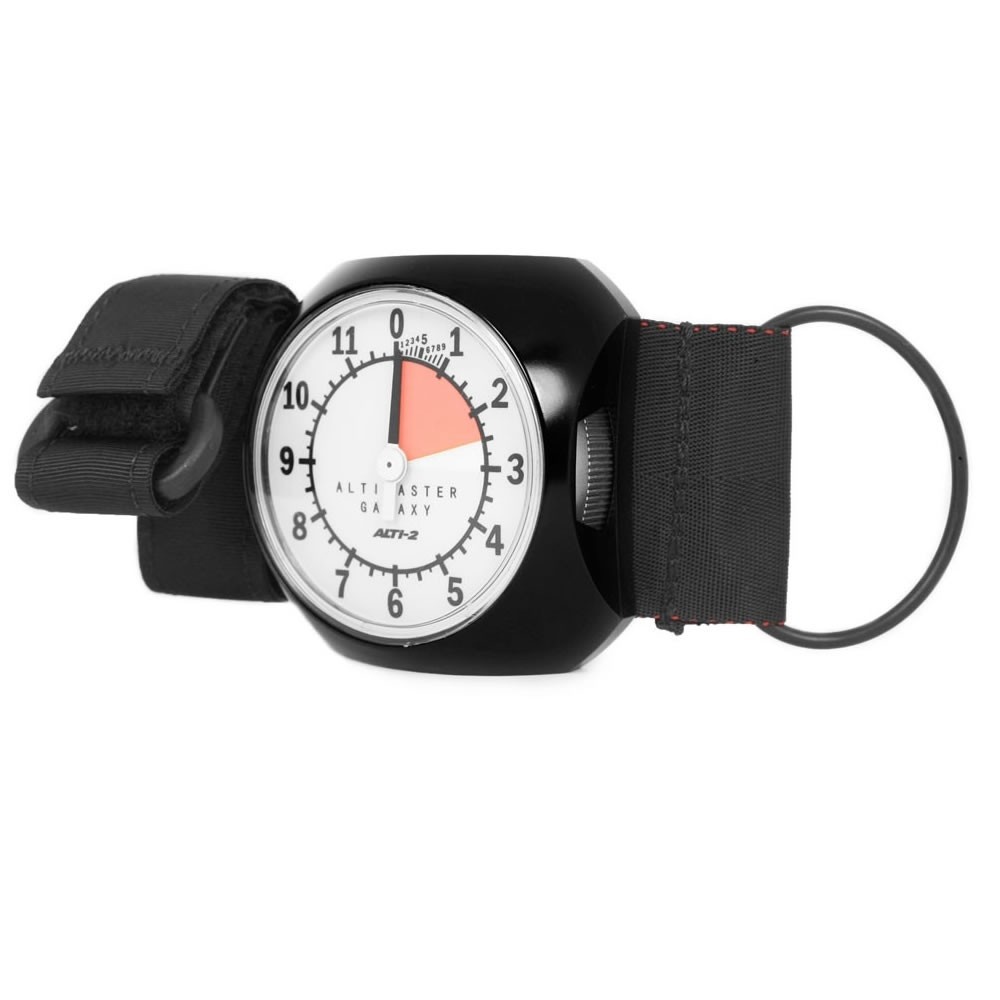
Altimaster Galaxy Altimeter
Features User-replaceable lens glow face in feet. Large, bold numbers that are easy to read Engraved serial number Robust machined aluminum casing available in a variety of colors Sturdy hand mount (wrist mount available as an optional accessory) Galaxy has an altitude range of 18,000 feet MSL, marked in 250 foot increments. The face of Galaxy is highlighted with a yellow caution and red warning arc that starts at 3,000 feet. Galaxy contains a durable mechanism made from temperature compensating metals for minimal friction and precision accuracy.
Brand: Alti-2
Category: Hardware > Tools > Measuring Tools & Sensors > Altimeters